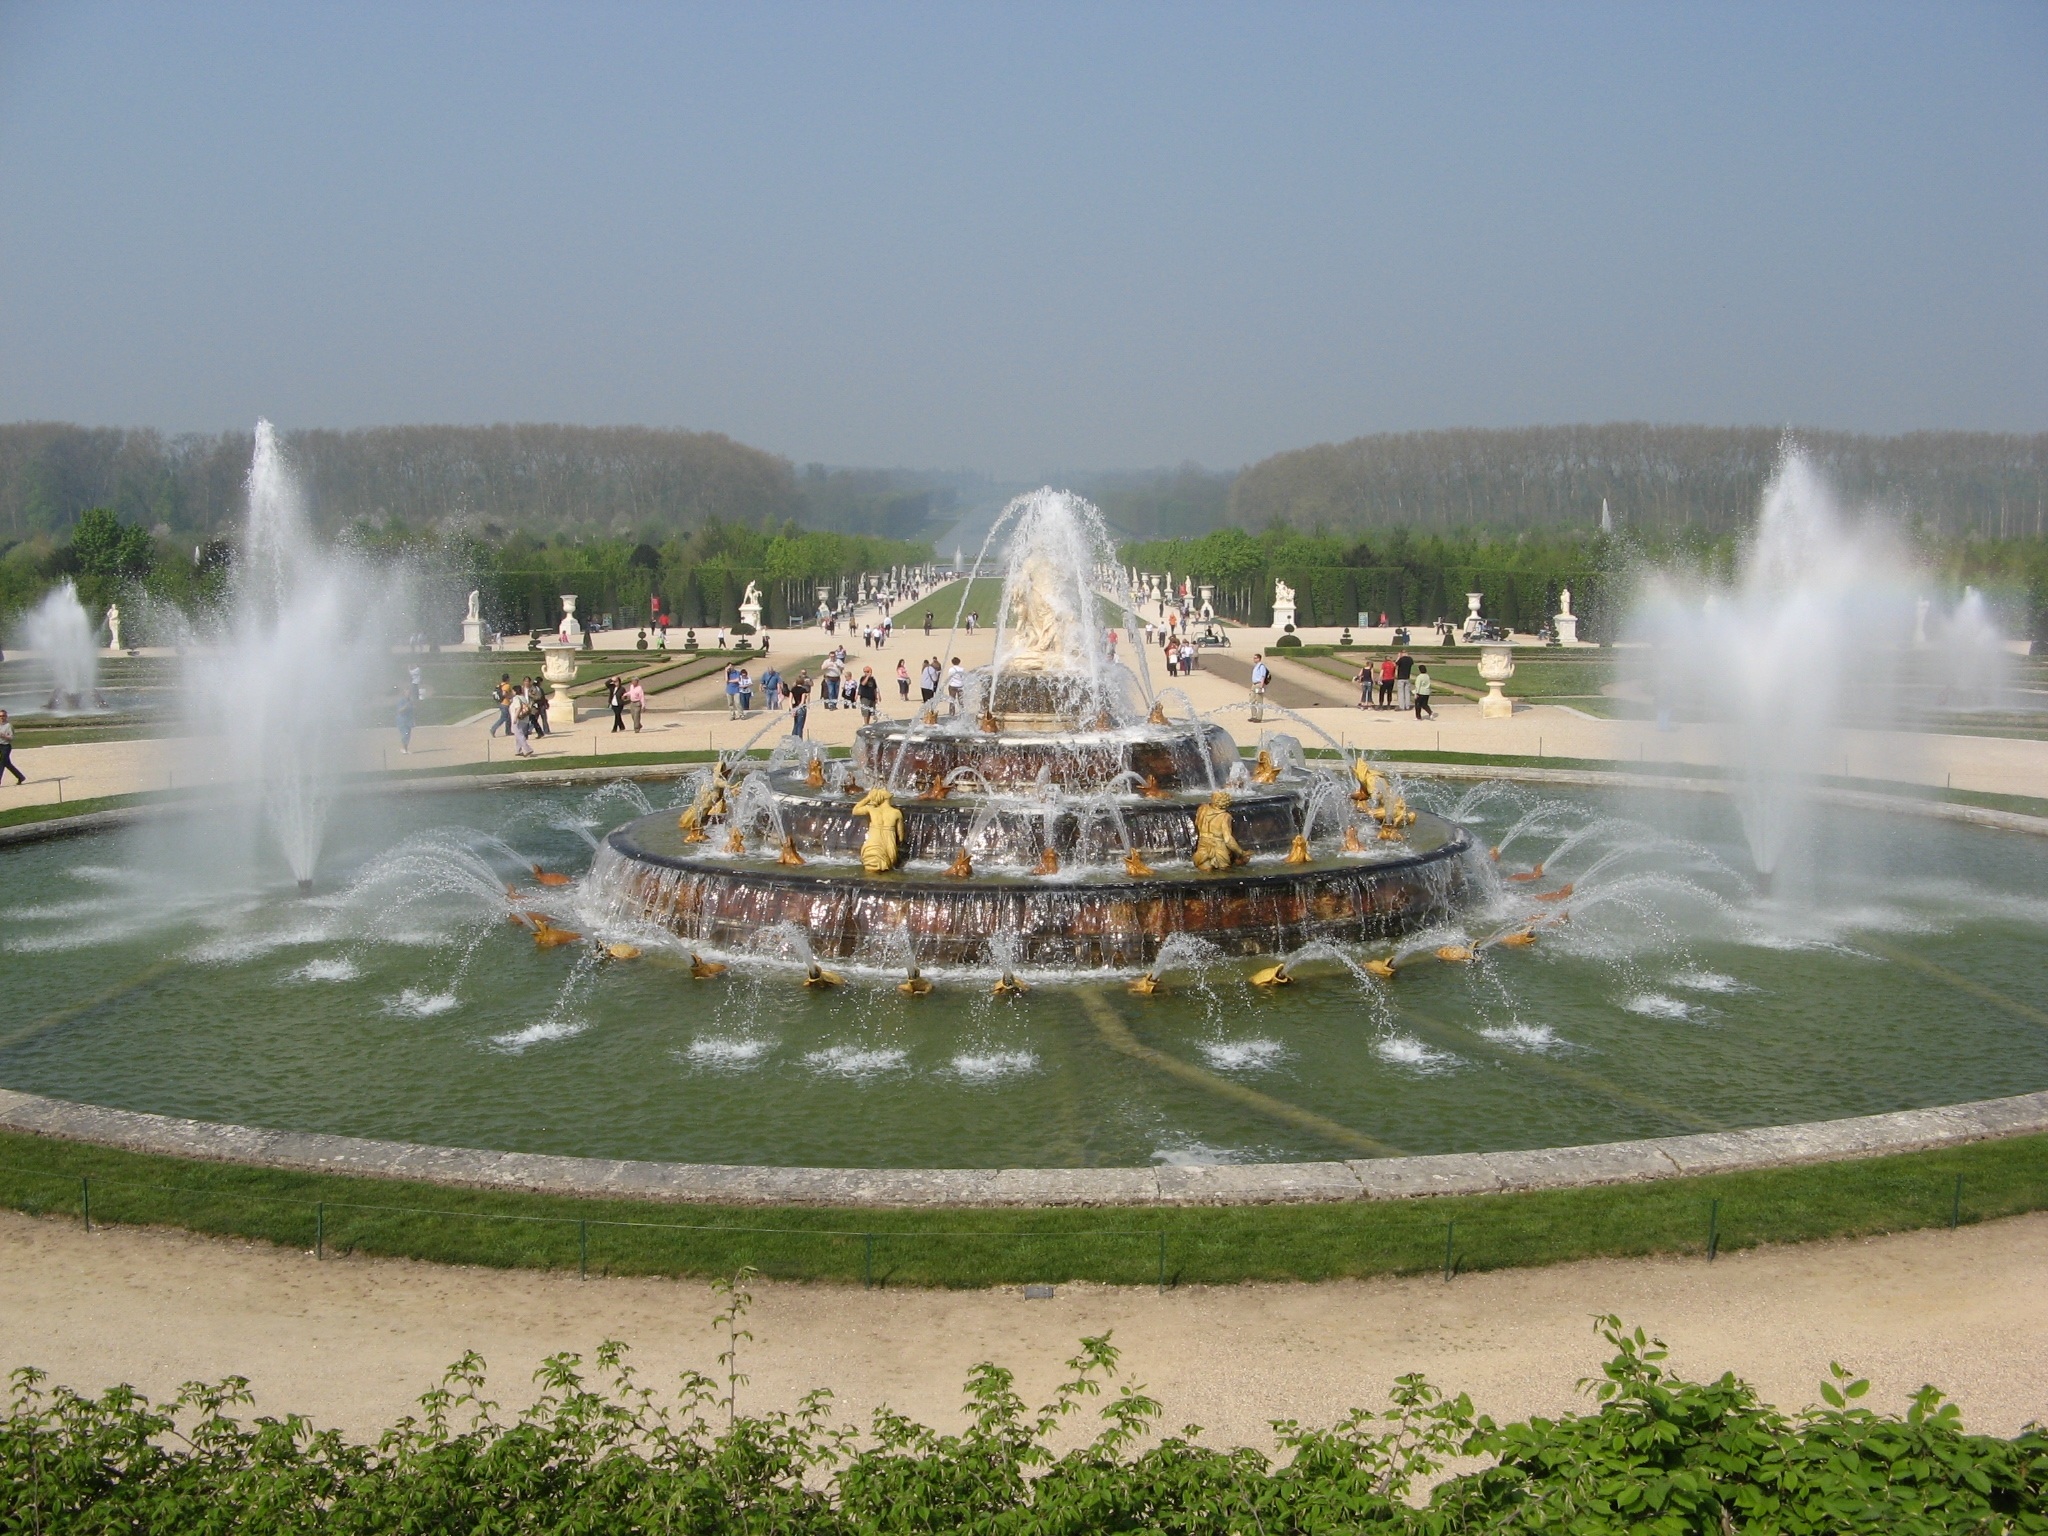
monument, park, castle, landmark, garden, fountain, town square, versailles, water feature, water jet, basin of latona